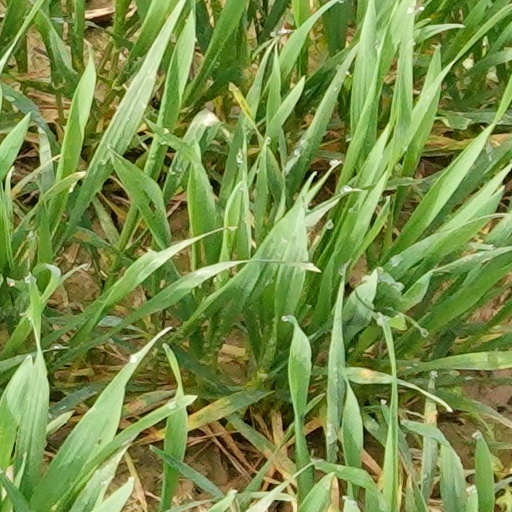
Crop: wheat